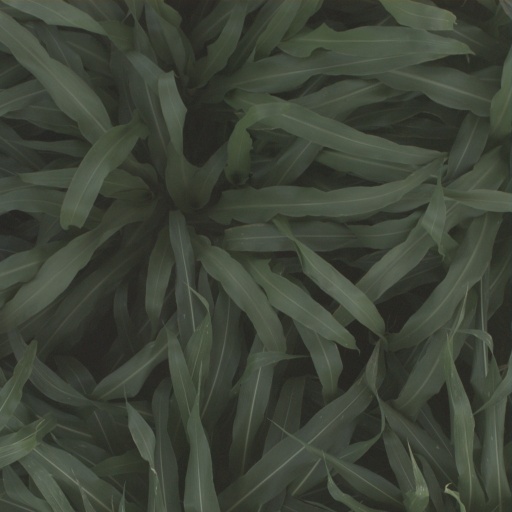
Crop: sorghum